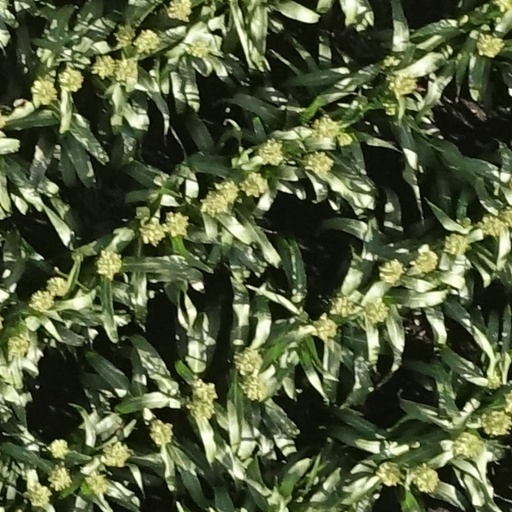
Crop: sorghum